New York Trust Company

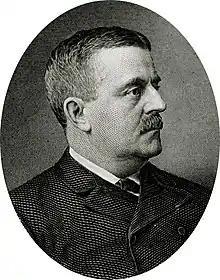
Charles S. Fairchild, the first president of New York Trust Company

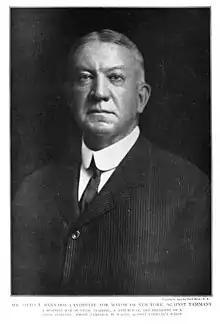
Otto T. Bannard, the company's second president

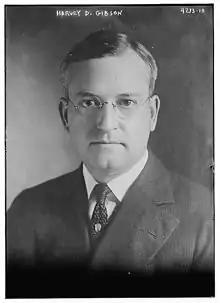
Harvey Dow Gibson, the company's fourth president

On April 3, 1889, the New York Security and Trust Company received its certificate of authorization and was formed with Charles S. Fairchild as the first president and "original capital" of $1,000,000. Fairchild, a former attorney general of New York under Governors Samuel J. Tilden and Lucius Robinson, was serving as the 38th United States Secretary of the Treasury under President Grover Cleveland immediately before the company's formation.